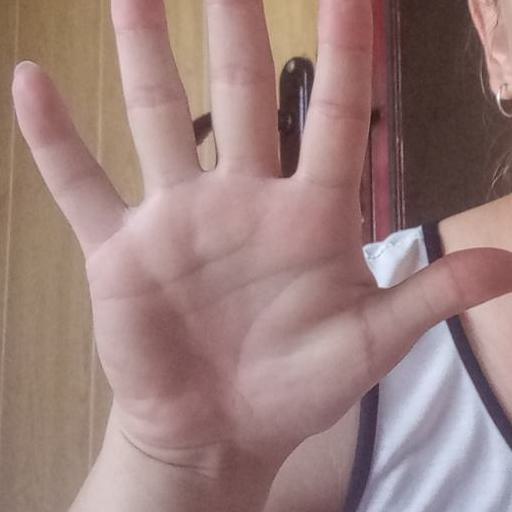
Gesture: palm